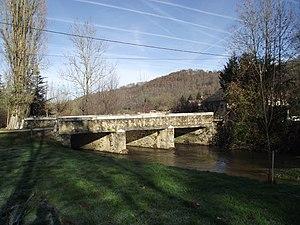
Pont Saint-Vincent (Orincles, Hautes-Pyrénées, France)
Orincles est une commune française située dans le département des Hautes-Pyrénées, en région Occitanie.